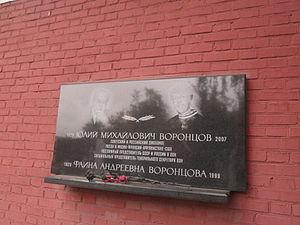
Iouli Mikhaïlovitch Vorontsov, né en 1929 à Léningrad et décédé le 12 décembre 2007 à Moscou, est un diplomate soviétique puis russe. Il occupa des postes importants dans les dernières années de l'Union soviétique et les premières années de la nouvelle Russie, après la dislocation de l'URSS en 1991. Président de l'International Centre of the Roerichs.